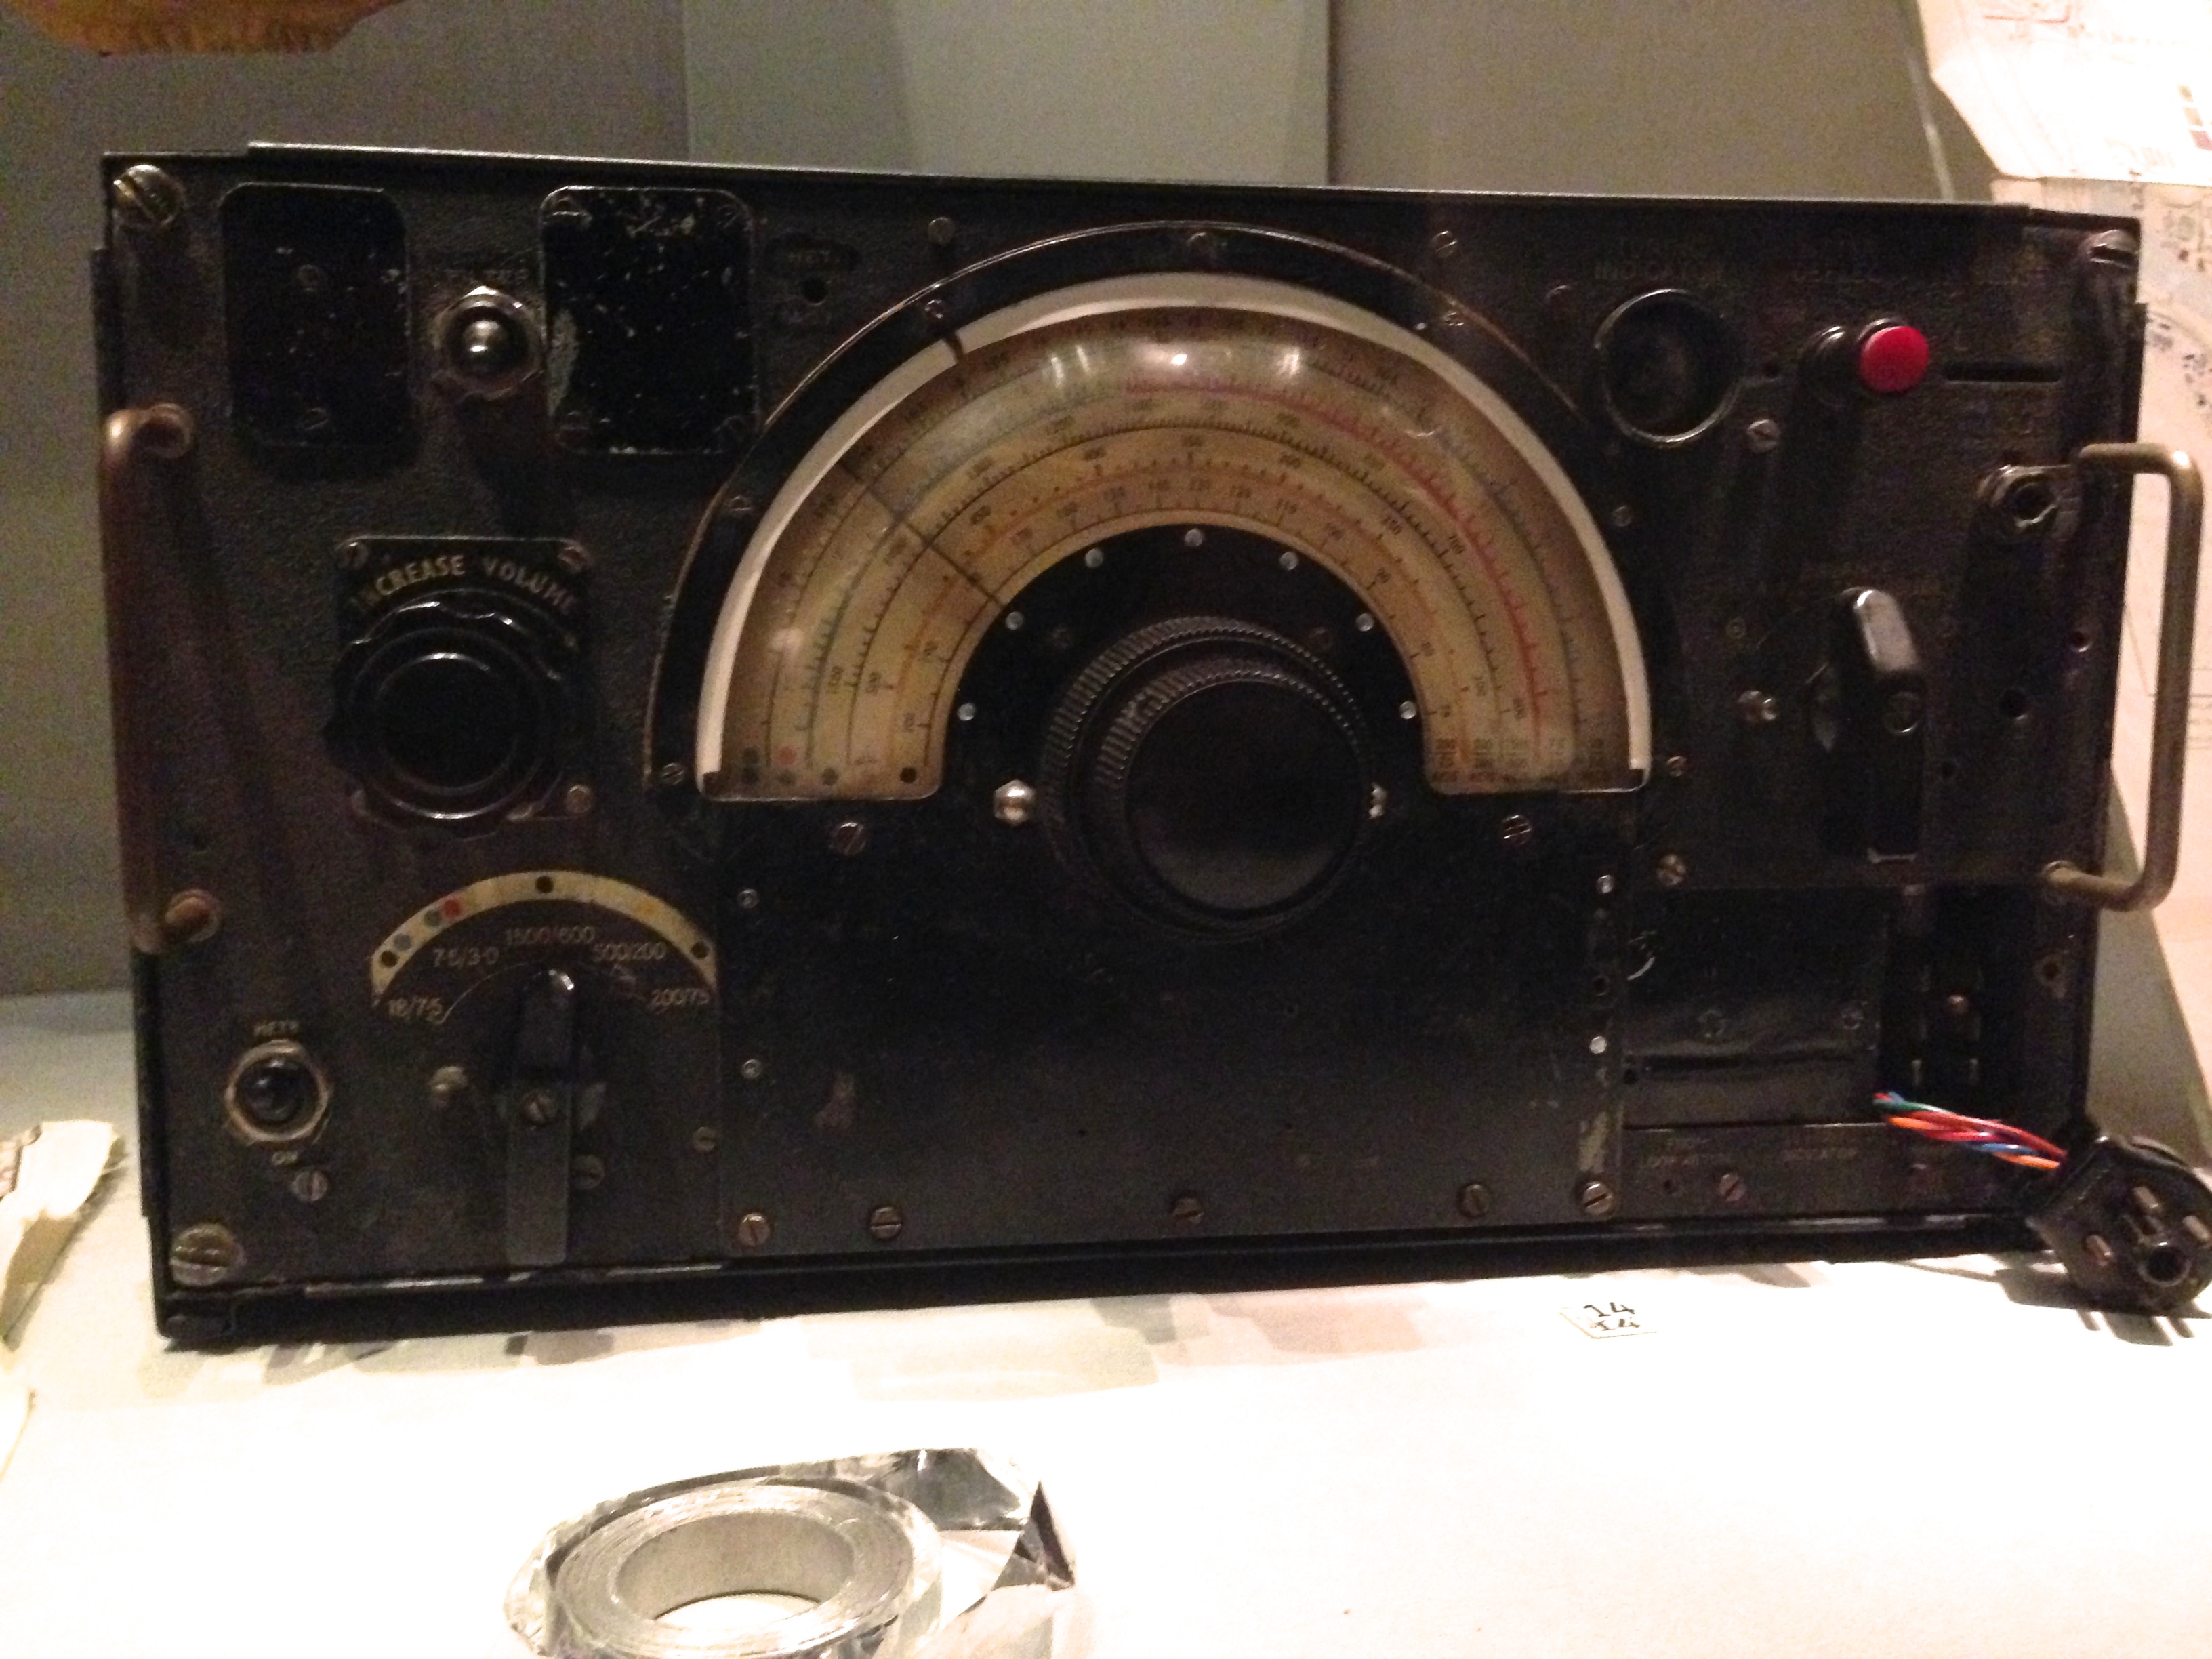
machine, radio